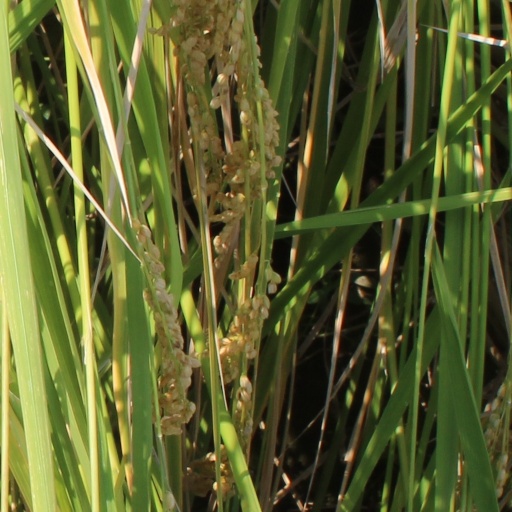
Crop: rice